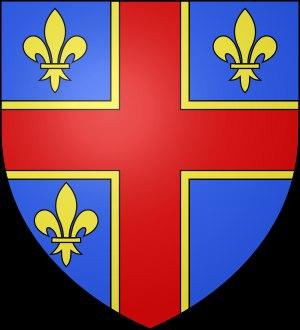
La période médiévale de l'actuelle commune de Clermont-Ferrand est marquée par la présence de deux villes distinctes et rivales mais intimement liées : Clermont et Montferrand. La capitale de l'Auvergne, Clermont est issue de la ville épiscopale d'Arvernis qui va changer de nom au fil des VIIIᵉ et IXᵉ siècles pour devenir Clermont. La ville de Montferrand est une fondation des comtes d'Auvergne en 1120. Après une histoire conflictuelle, l'État imposera la fusion administrative des villes. Malgré cette bipolarisation urbaine, les deux villes sont issues d'un seul et même noyau urbain précédent, Augustonemetum. Voisines mais rivales, les deux cités sont liées et possèdent un contexte géohistorique commun et évoluent parallèlement dans une grande proximité, rendant leur histoire indissociable.
L’histoire de Clermont-Ferrand couvre une période d'un peu moins de deux mille ans. Ses origines urbaines remontent à l'époque gallo-romaine où la ville porte le nom de d’Augustonemetum.
L'histoire de l'Auvergne est celle de l'une des plus anciennes unités régionales de France, mais aussi une de celles dont les frontières ont le moins varié. Étendue sur les montagnes du Massif central, elle est le territoire du peuple celte des arvernes, qui impose en Gaule son hégémonie politique et dont le chef prend à deux époques la tête de la résistance militaire à la conquête romaine.l